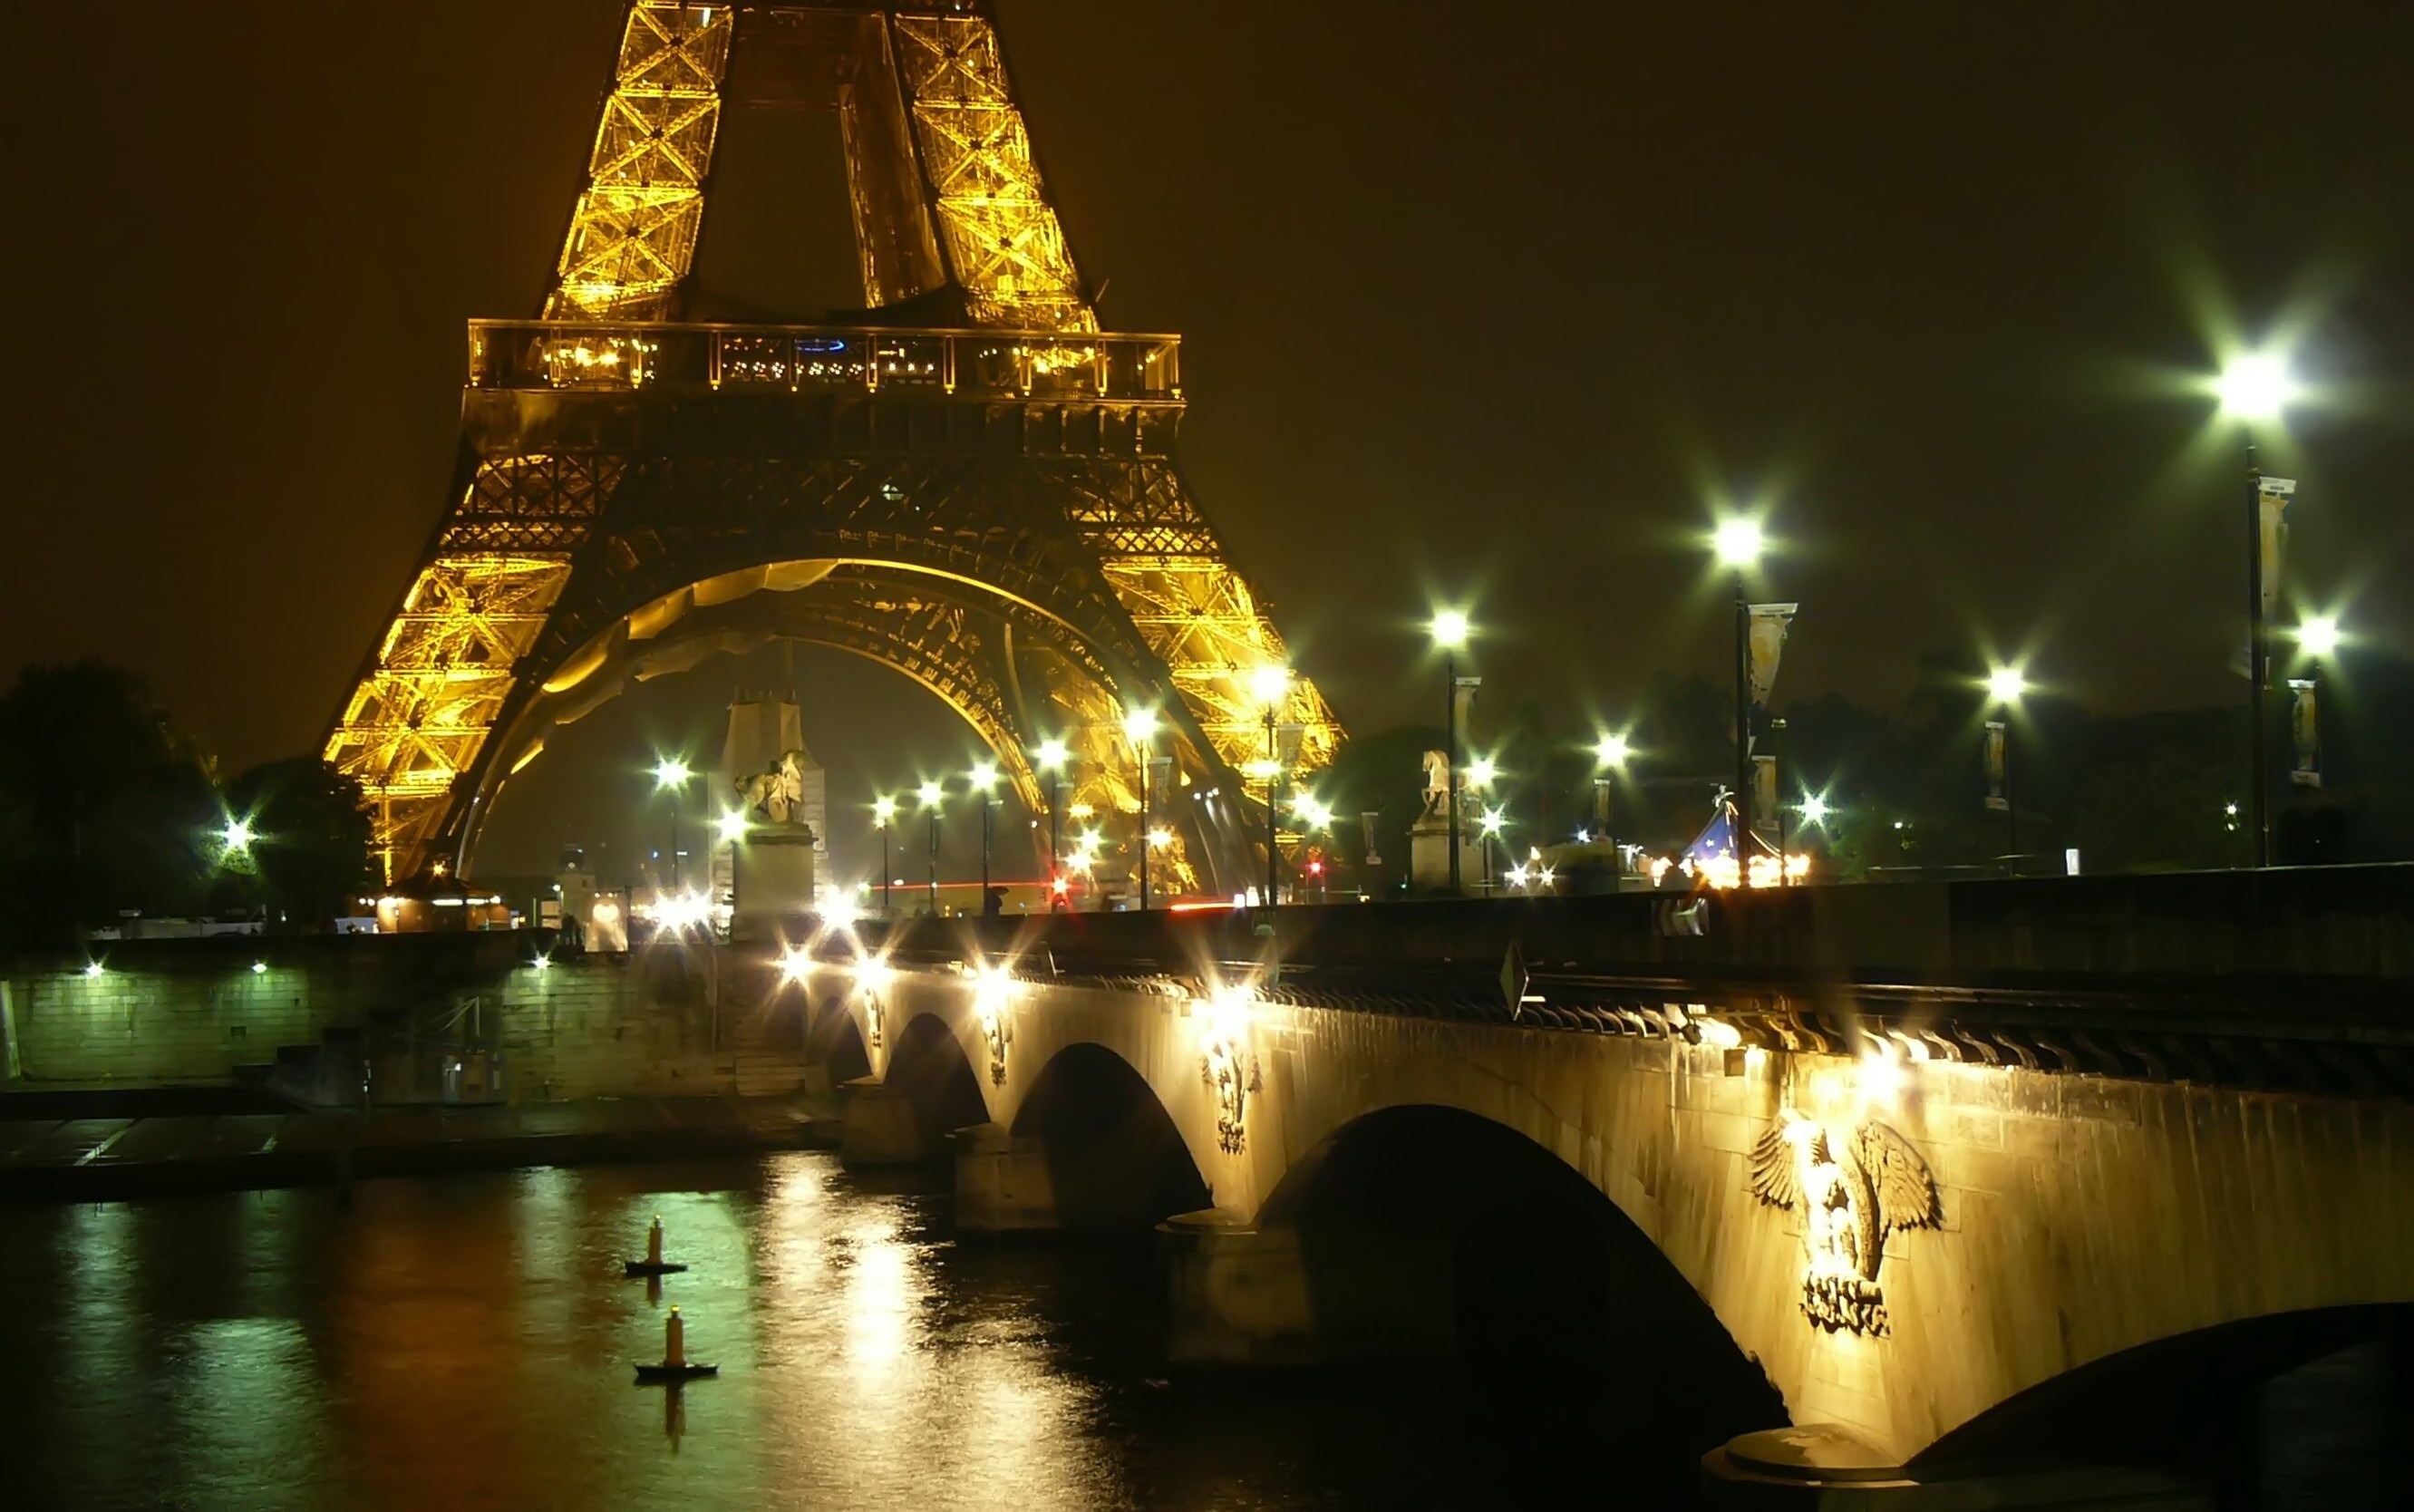
water, light, architecture, bridge, night, building, paris, river, cityscape, dark, dusk, arch, evening, lantern, reflection, pillar, tower, landmark, lamp, lighting, street lamp, illuminated, places of interest, structures, lights, arches, lanterns, lamps, reflections, arcade, tourist attraction, arcades, mood, historically, masonry, mirroring, its, night photograph, enormous, street lighting, stuetztpfeiler